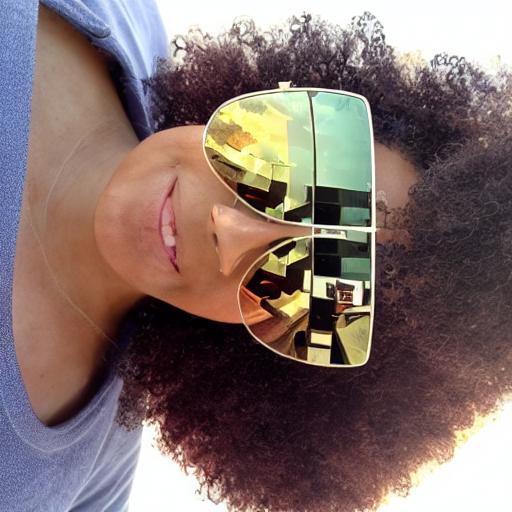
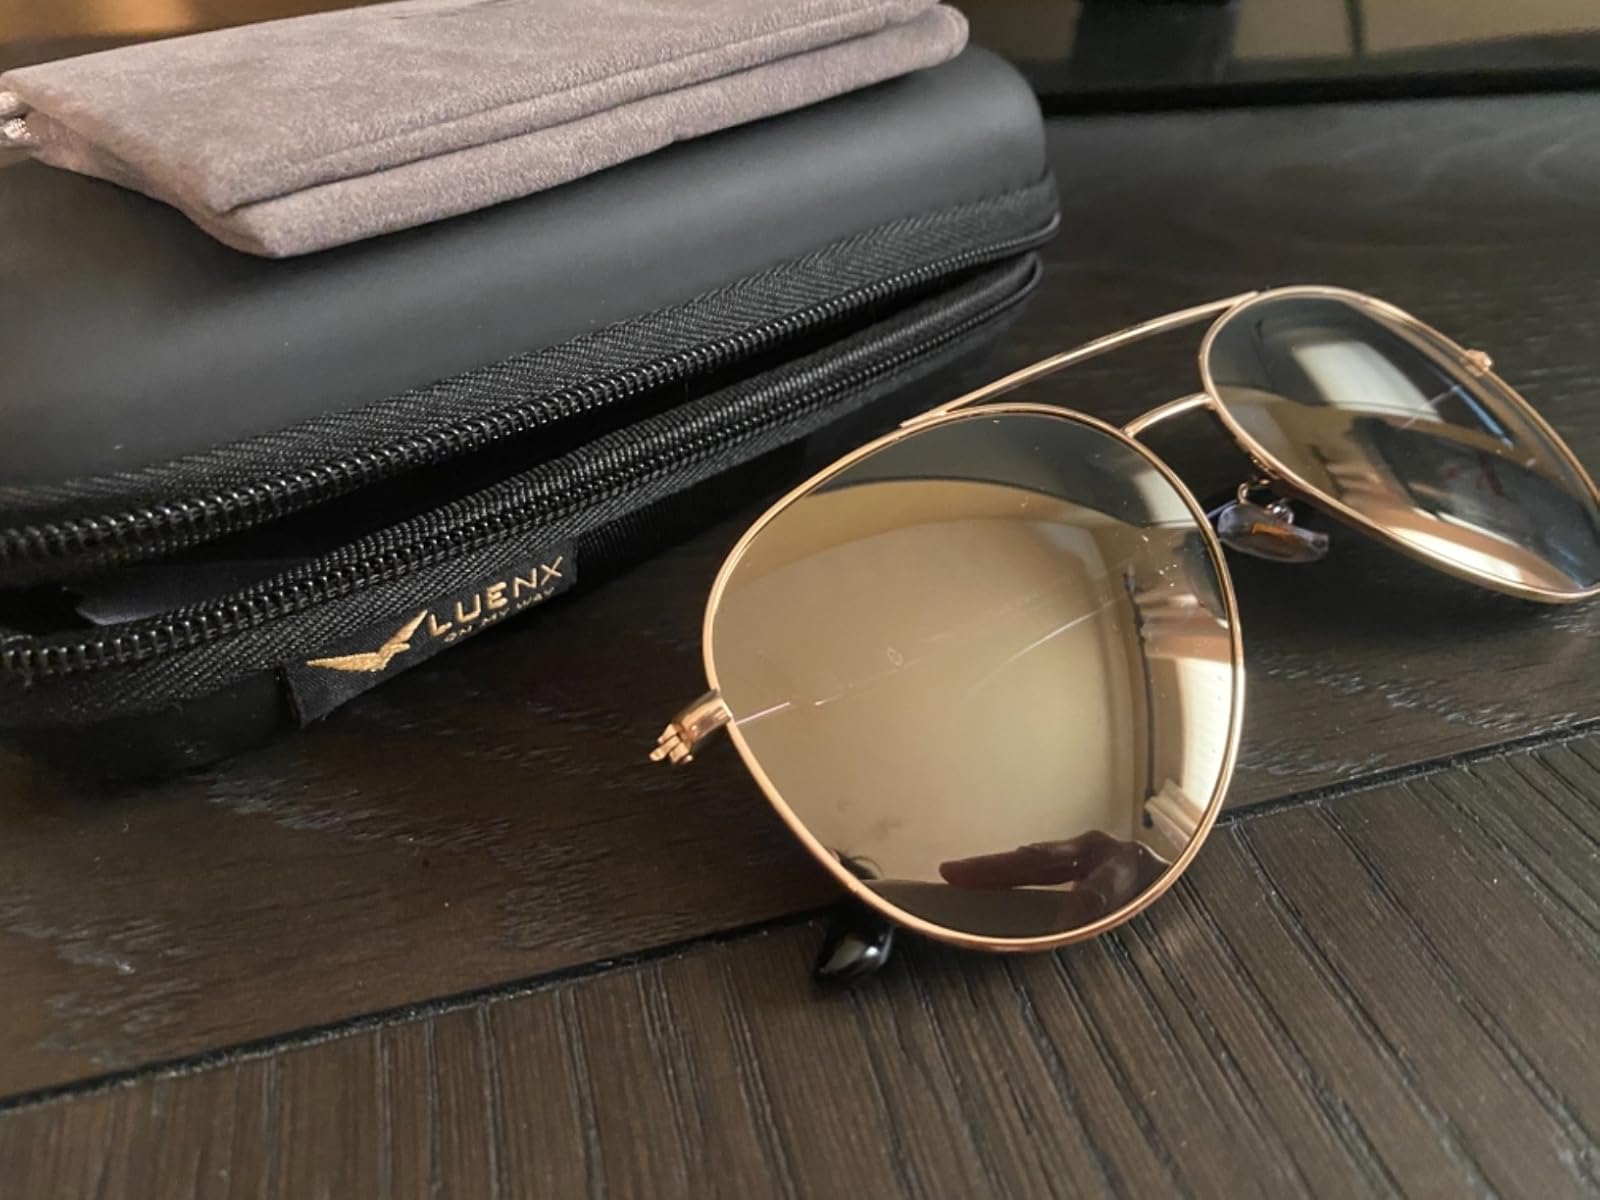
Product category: accessories_sunglasses
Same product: no